Trailblazer Travel Books

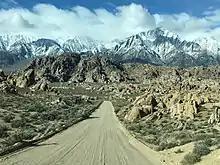
Main road winding through Alabama Hills, California under the shadow of Mount Whitney

The guides are aimed at the independent, adventurous travelers. The Sprouts have spent years developing the content and publish revised or new editions yearly. Aside from being well-organized resources for travelers, Trailblazers seek to support the economy based around cultural sites and recreational resources, thereby helping to preserve them.